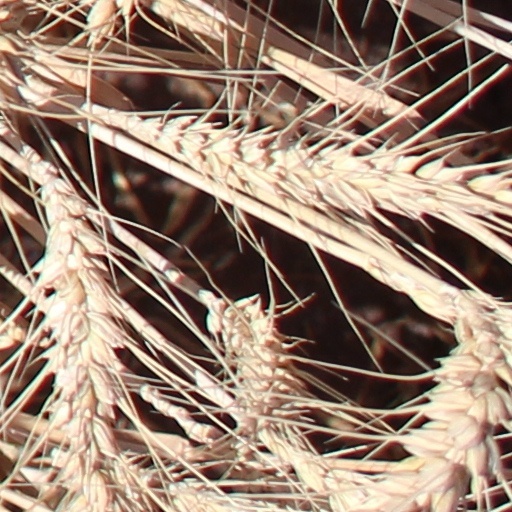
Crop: wheat